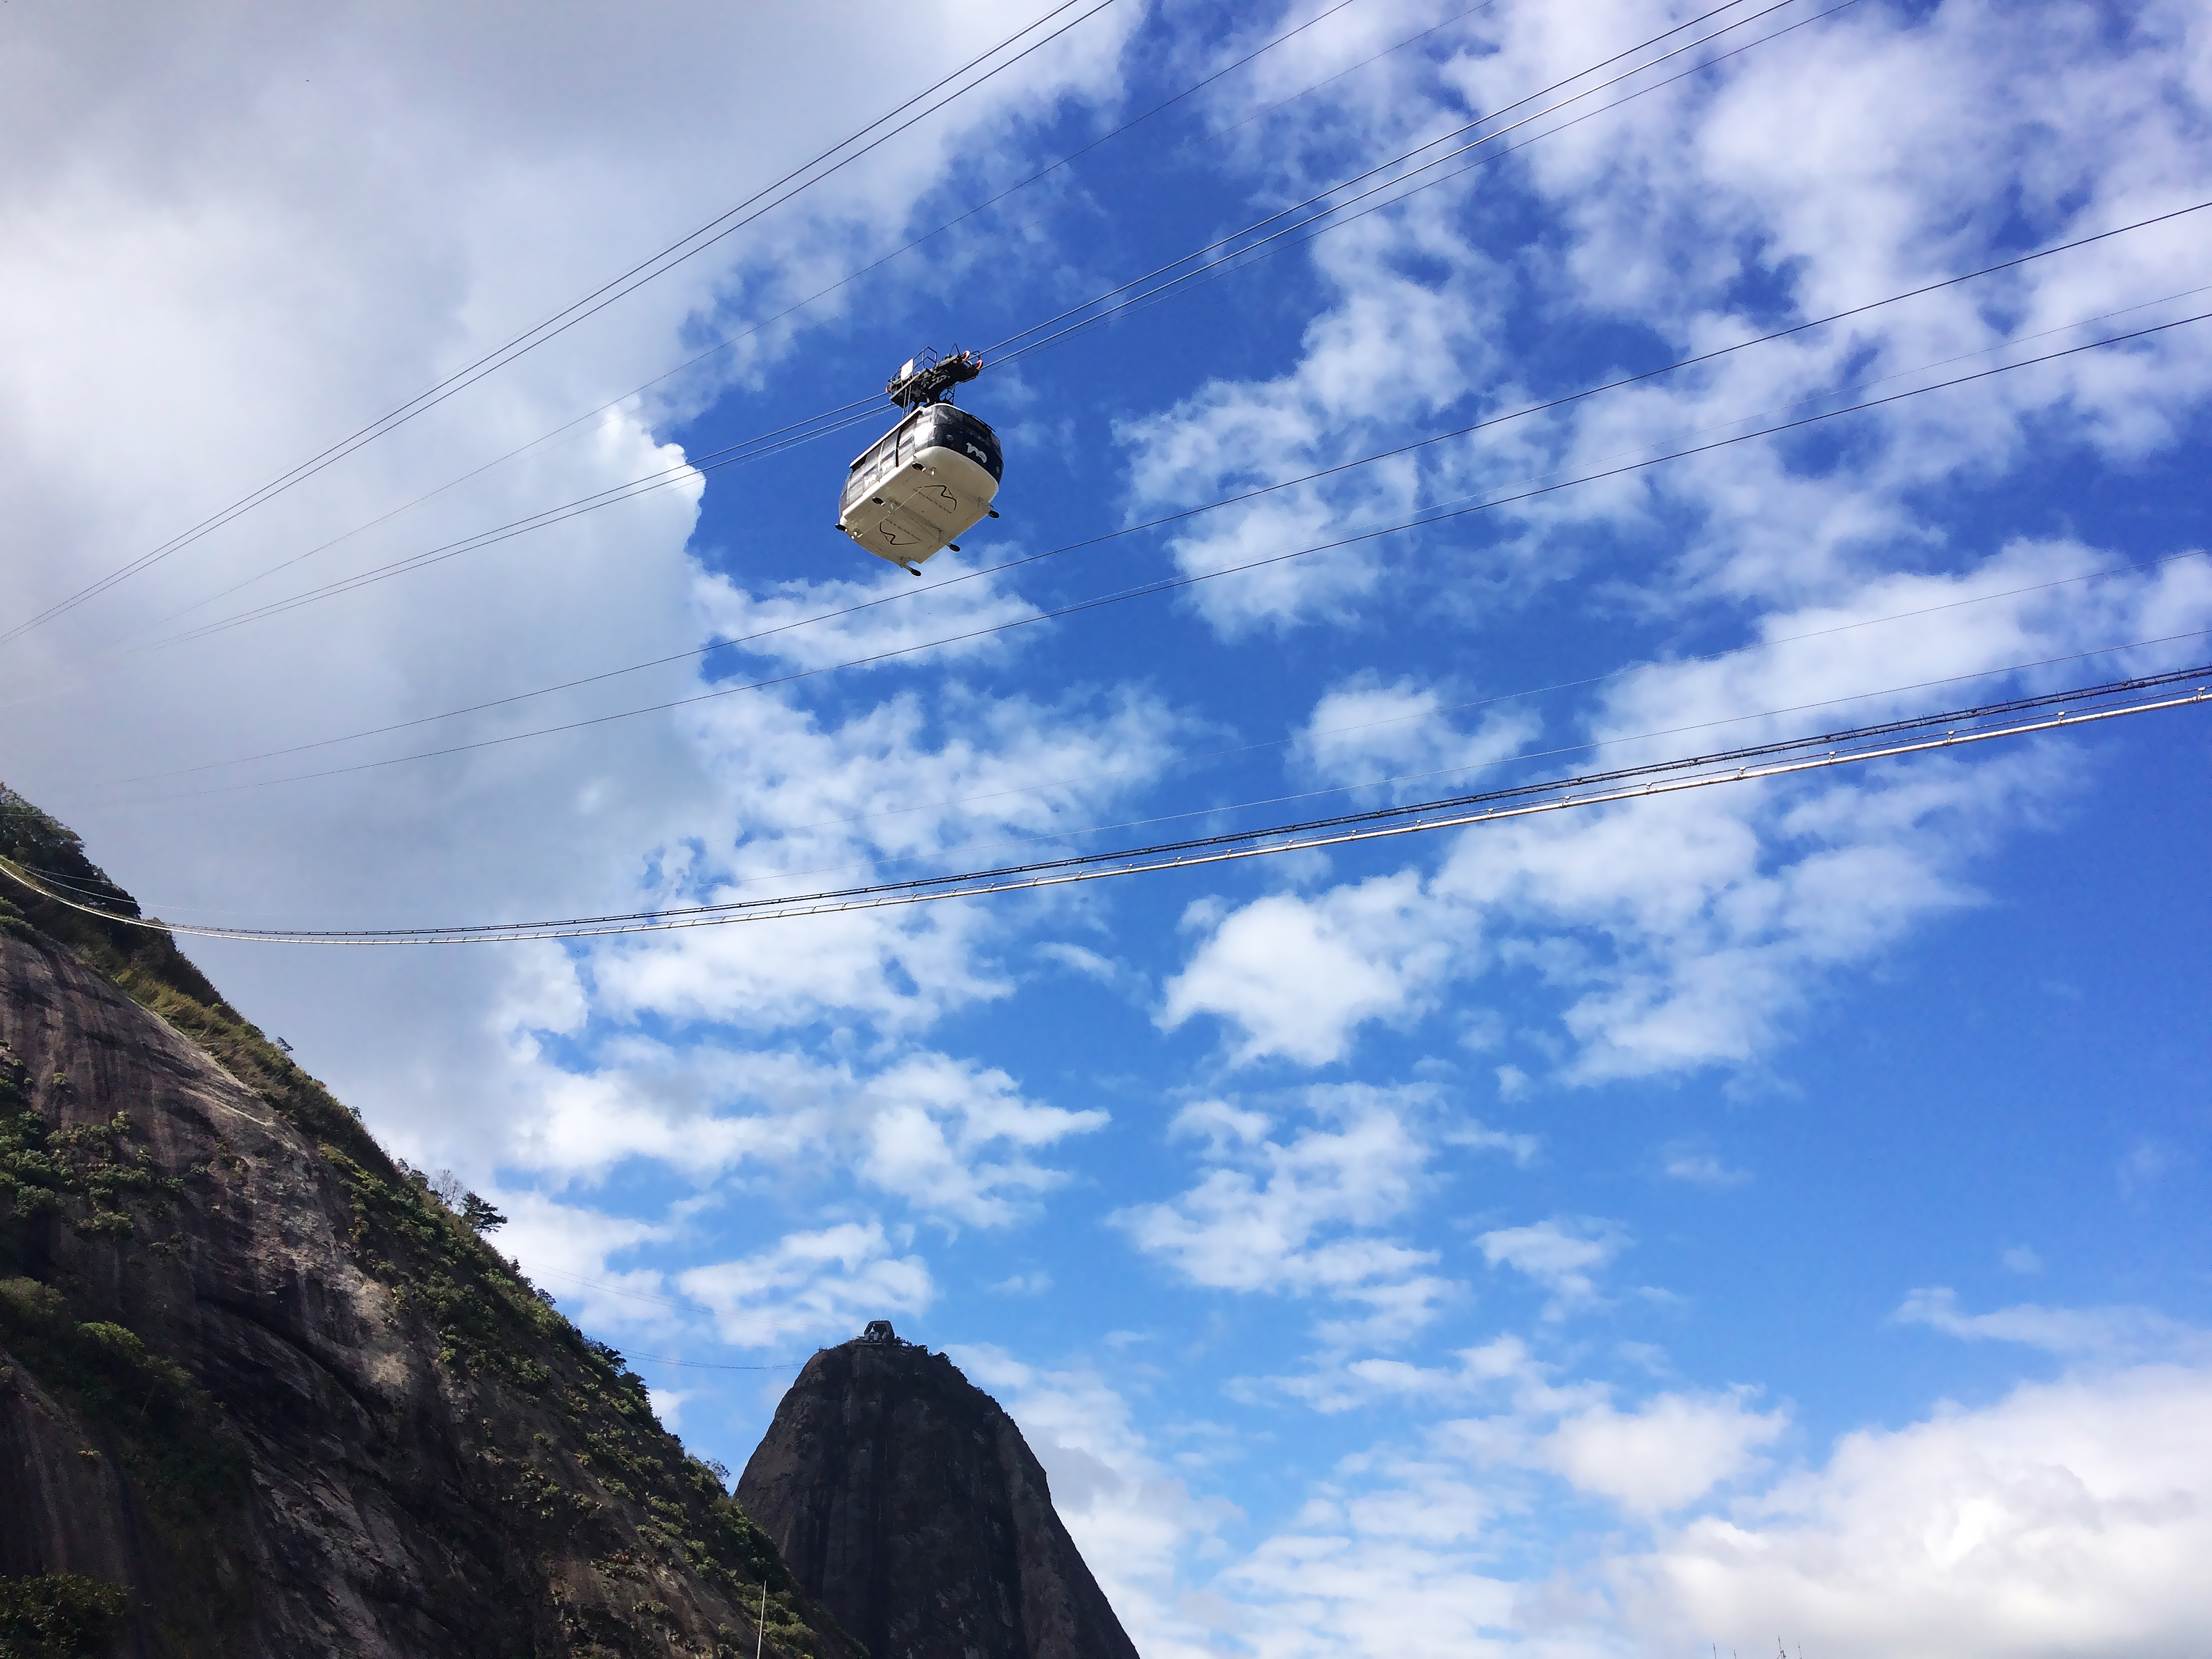
mountain, cloud, sky, car, mountain range, travel, cable, america, blue, extreme sport, tourism, loaf, south, de, sugar, mountains, latin, rio, brasil, brazil, pao, acucar, janeiro, meteorological phenomenon, atmosphere of earth